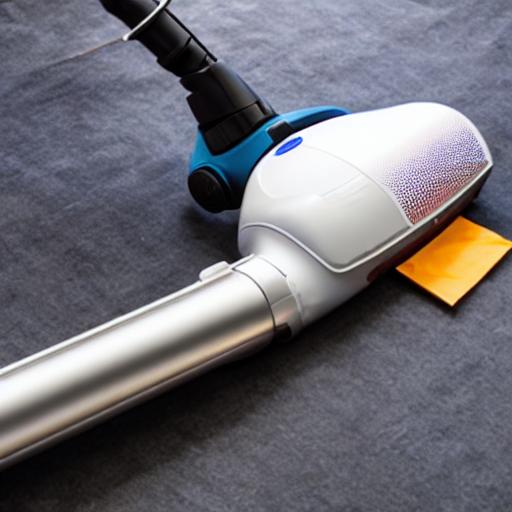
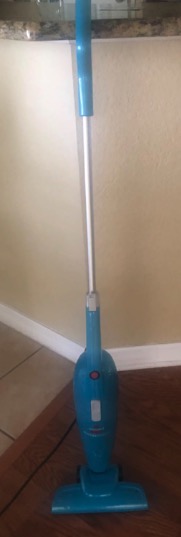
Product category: items_vacuum
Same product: no